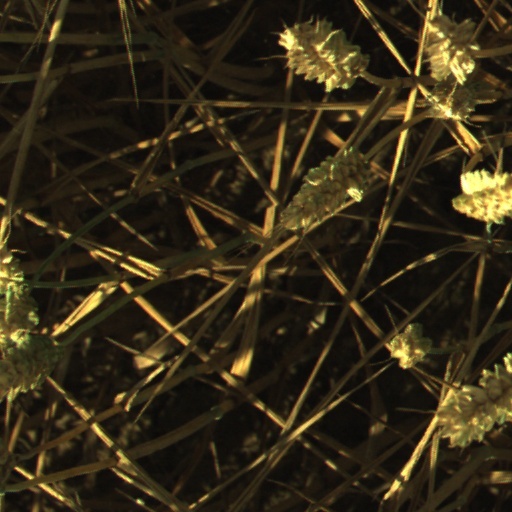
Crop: wheat